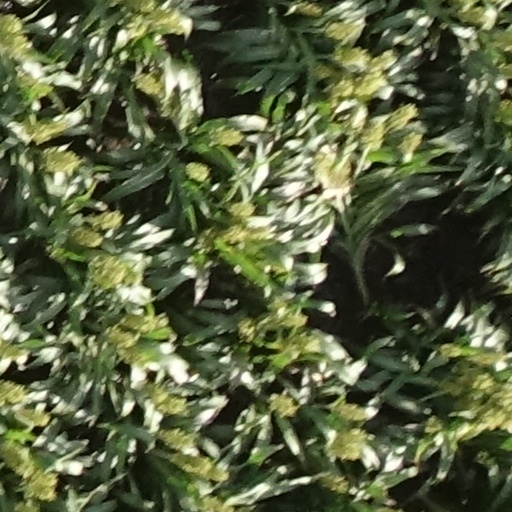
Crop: sorghum